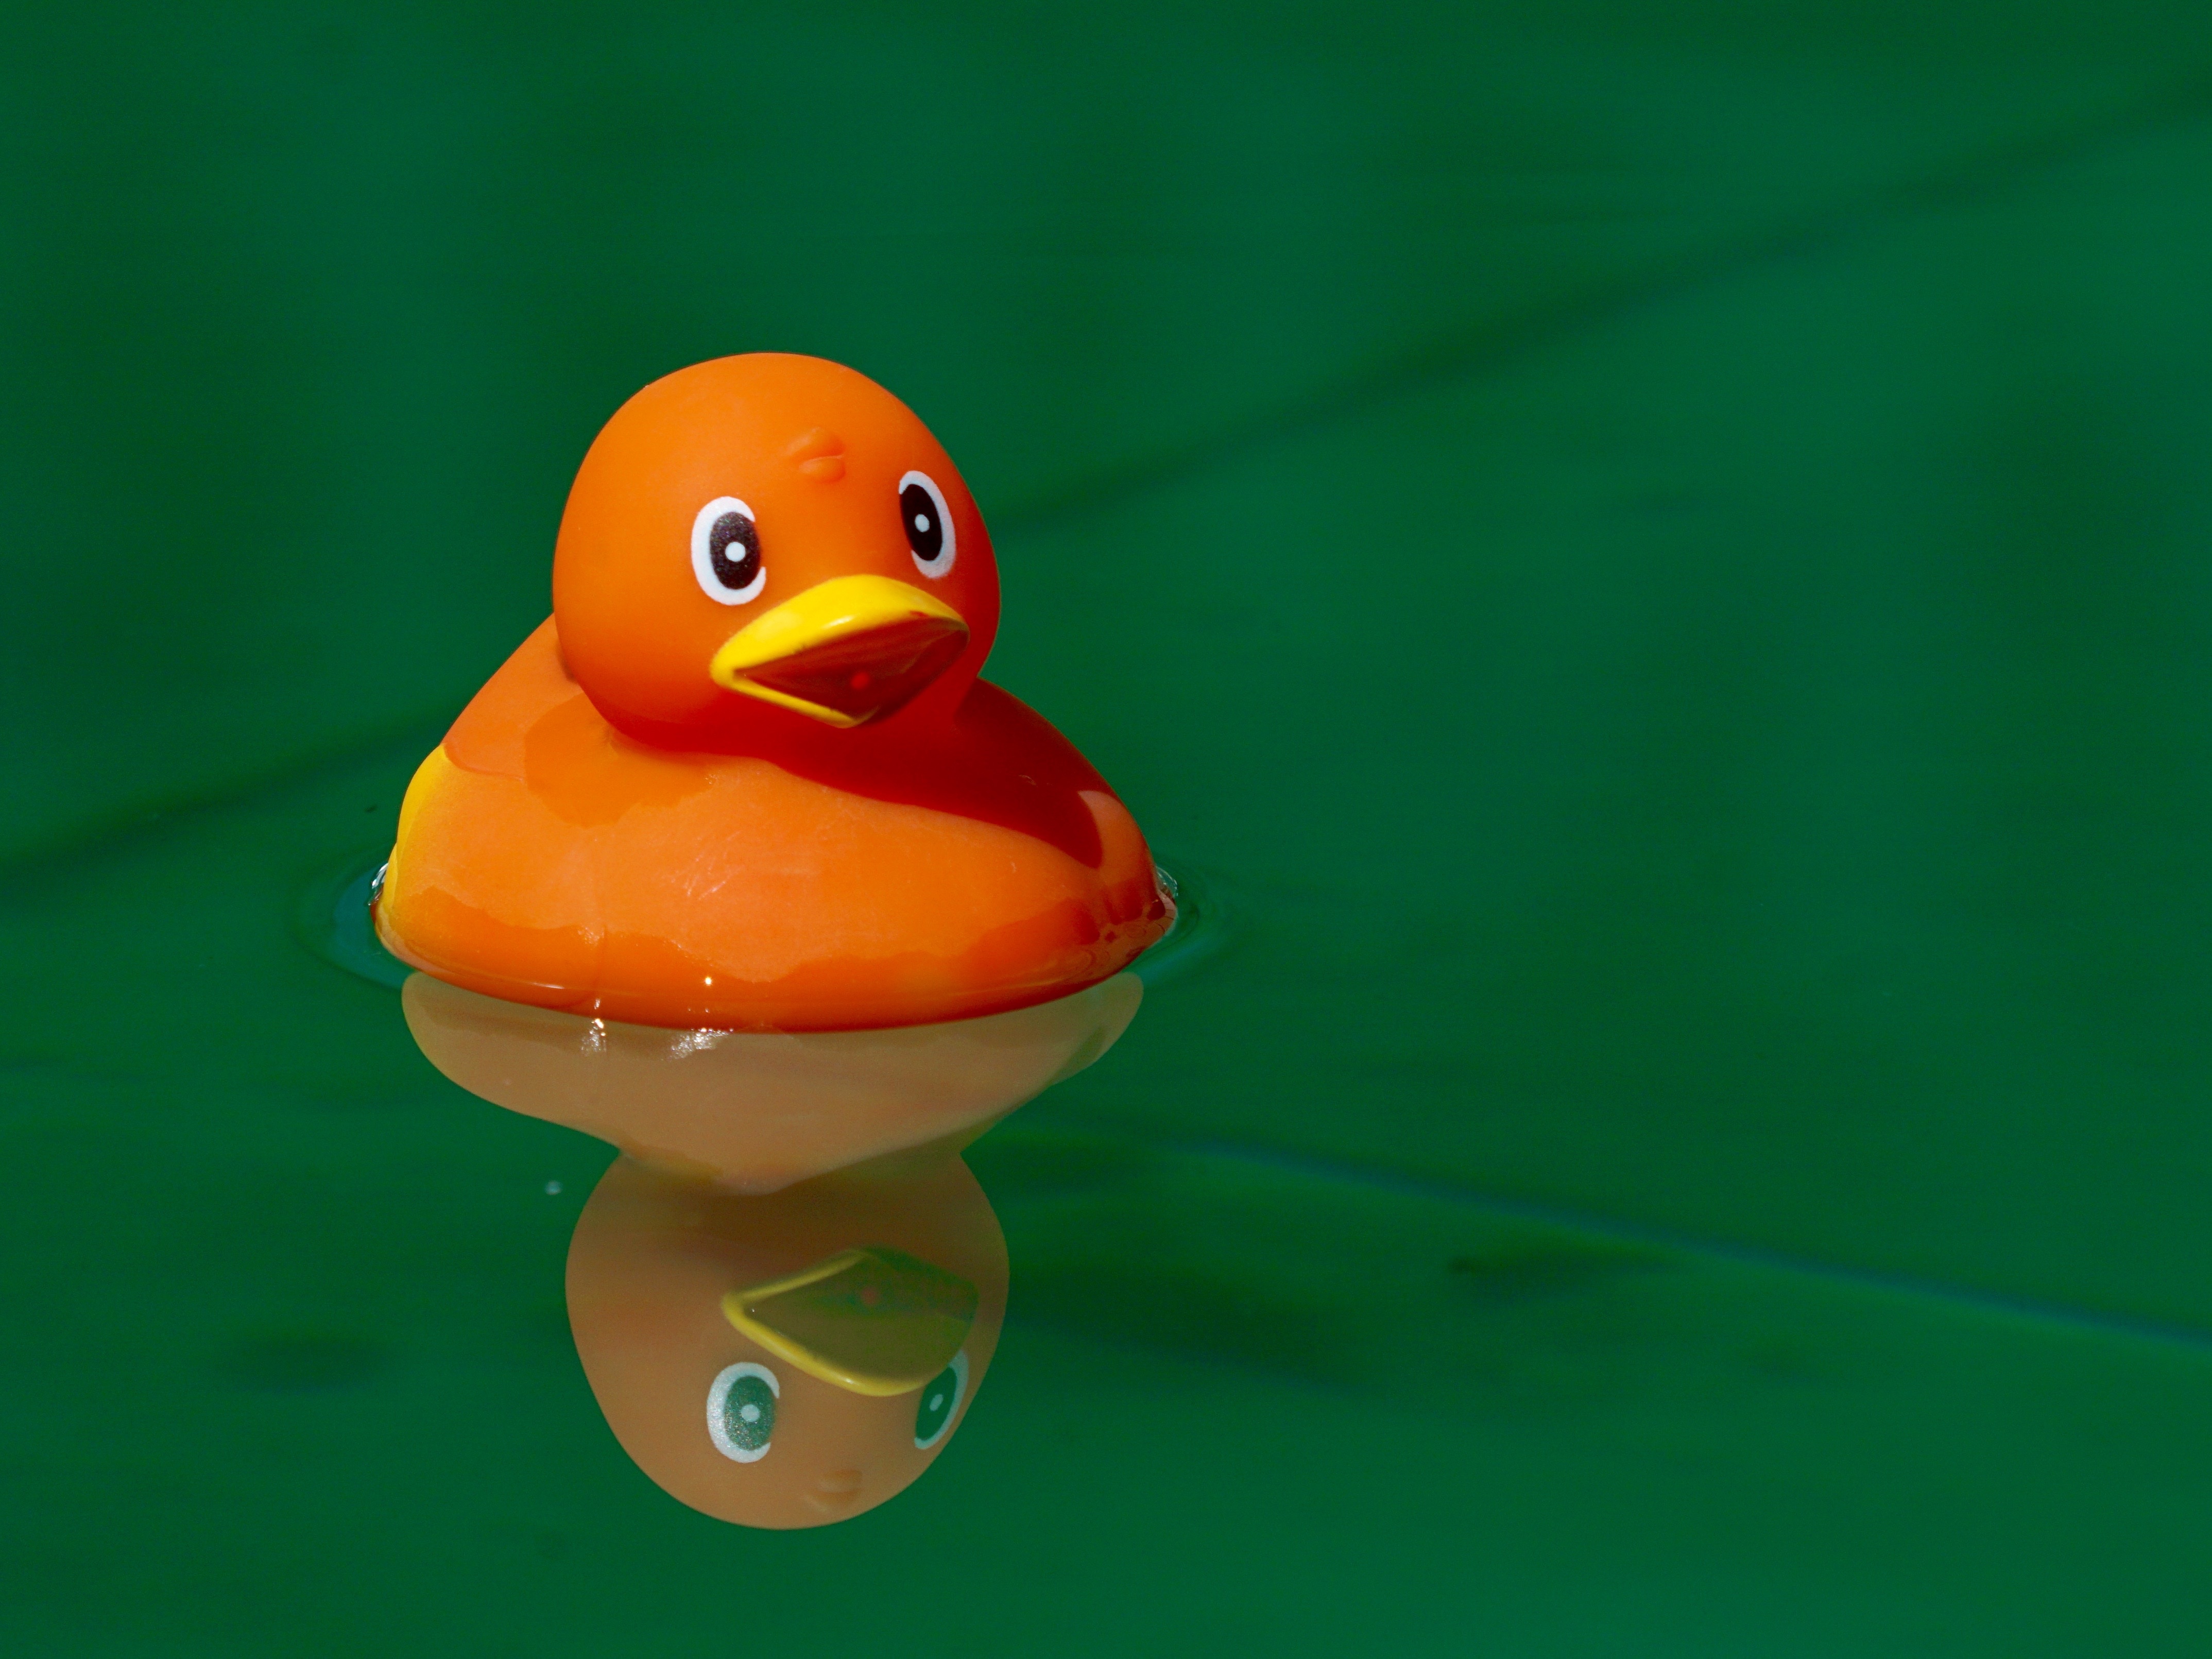
bird, alone, green, beak, yellow, duck, toys, vertebrate, waterfowl, water bird, in the water, squeak duck, ducks geese and swans